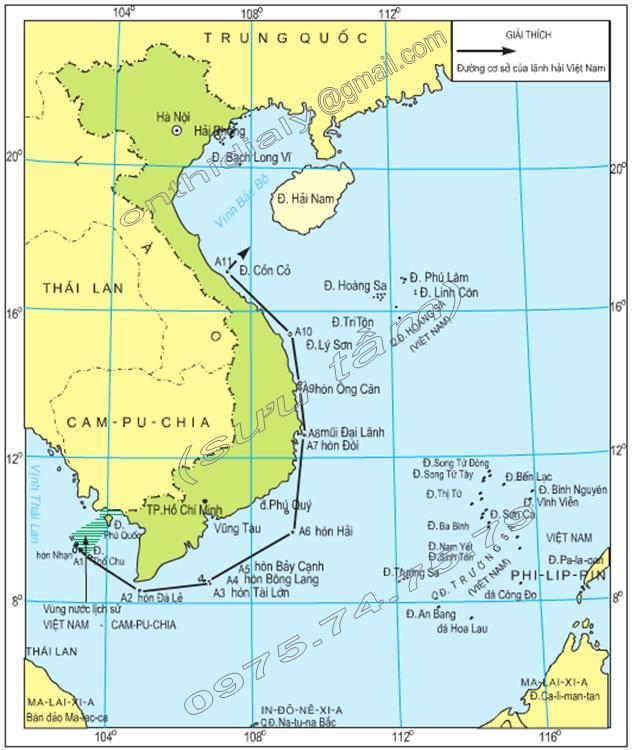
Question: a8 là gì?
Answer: là mũi đại lãnh